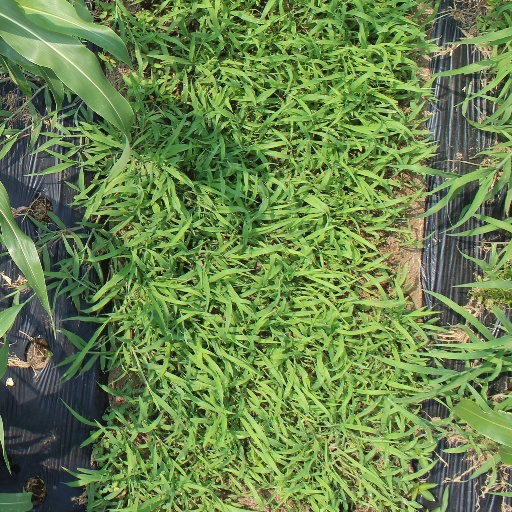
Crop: sorghum